Buddhism in Himachal Pradesh

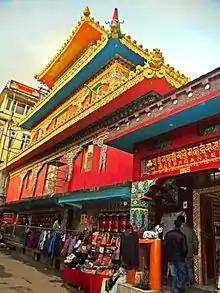
Kalachakra Temple

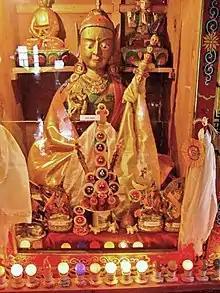
Padmasambhava statue. Gandhala Monastery. Kaza. Himachel Pradesh. 2004

The very earliest influence of Buddhism in Himachal Pradesh is traced to the Ashokan period in the 3rd century BC. He had established many stupas, and one of them was traced to the state in the Kulu valley, as cited in the chronicles of the Chinese travellers. Mention is also made of a much earlier propagation during Buddha's time itself by Sthavira Angira and Stavira Kanakavatsa, in the Kailash area and Kashmir respectively. In the 7th century, King Songtsen Gampo of Tibet had deputed Thomi Sambota to visit Buddhist Viharas in India to imbibe more of Indian Buddhist knowledge. It was in 749 AD that Padmasambhava (hailed as the second Buddha) with his compatriot Shantarakshita established the Vajrayana Buddhism in the Western Himalayan region. Rewalsar lake at Rewalsar in Mandi district is where Padmasambhava (literal meaning "lotus born") is said to have meditated for long years. At Rewalsar, there is also a strange legend of his life linked to the local King, his daughter and the lake. It is one of the most ancient links to Tibetan Buddhism in Himachal Pradesh where Buddhists undertake parikrama of the lake on religious pilgrimage.